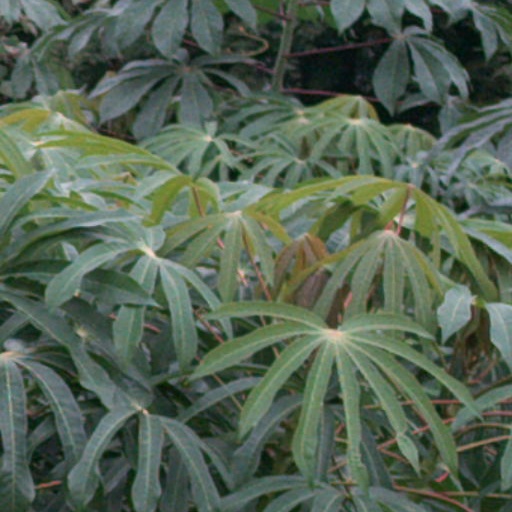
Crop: cassava